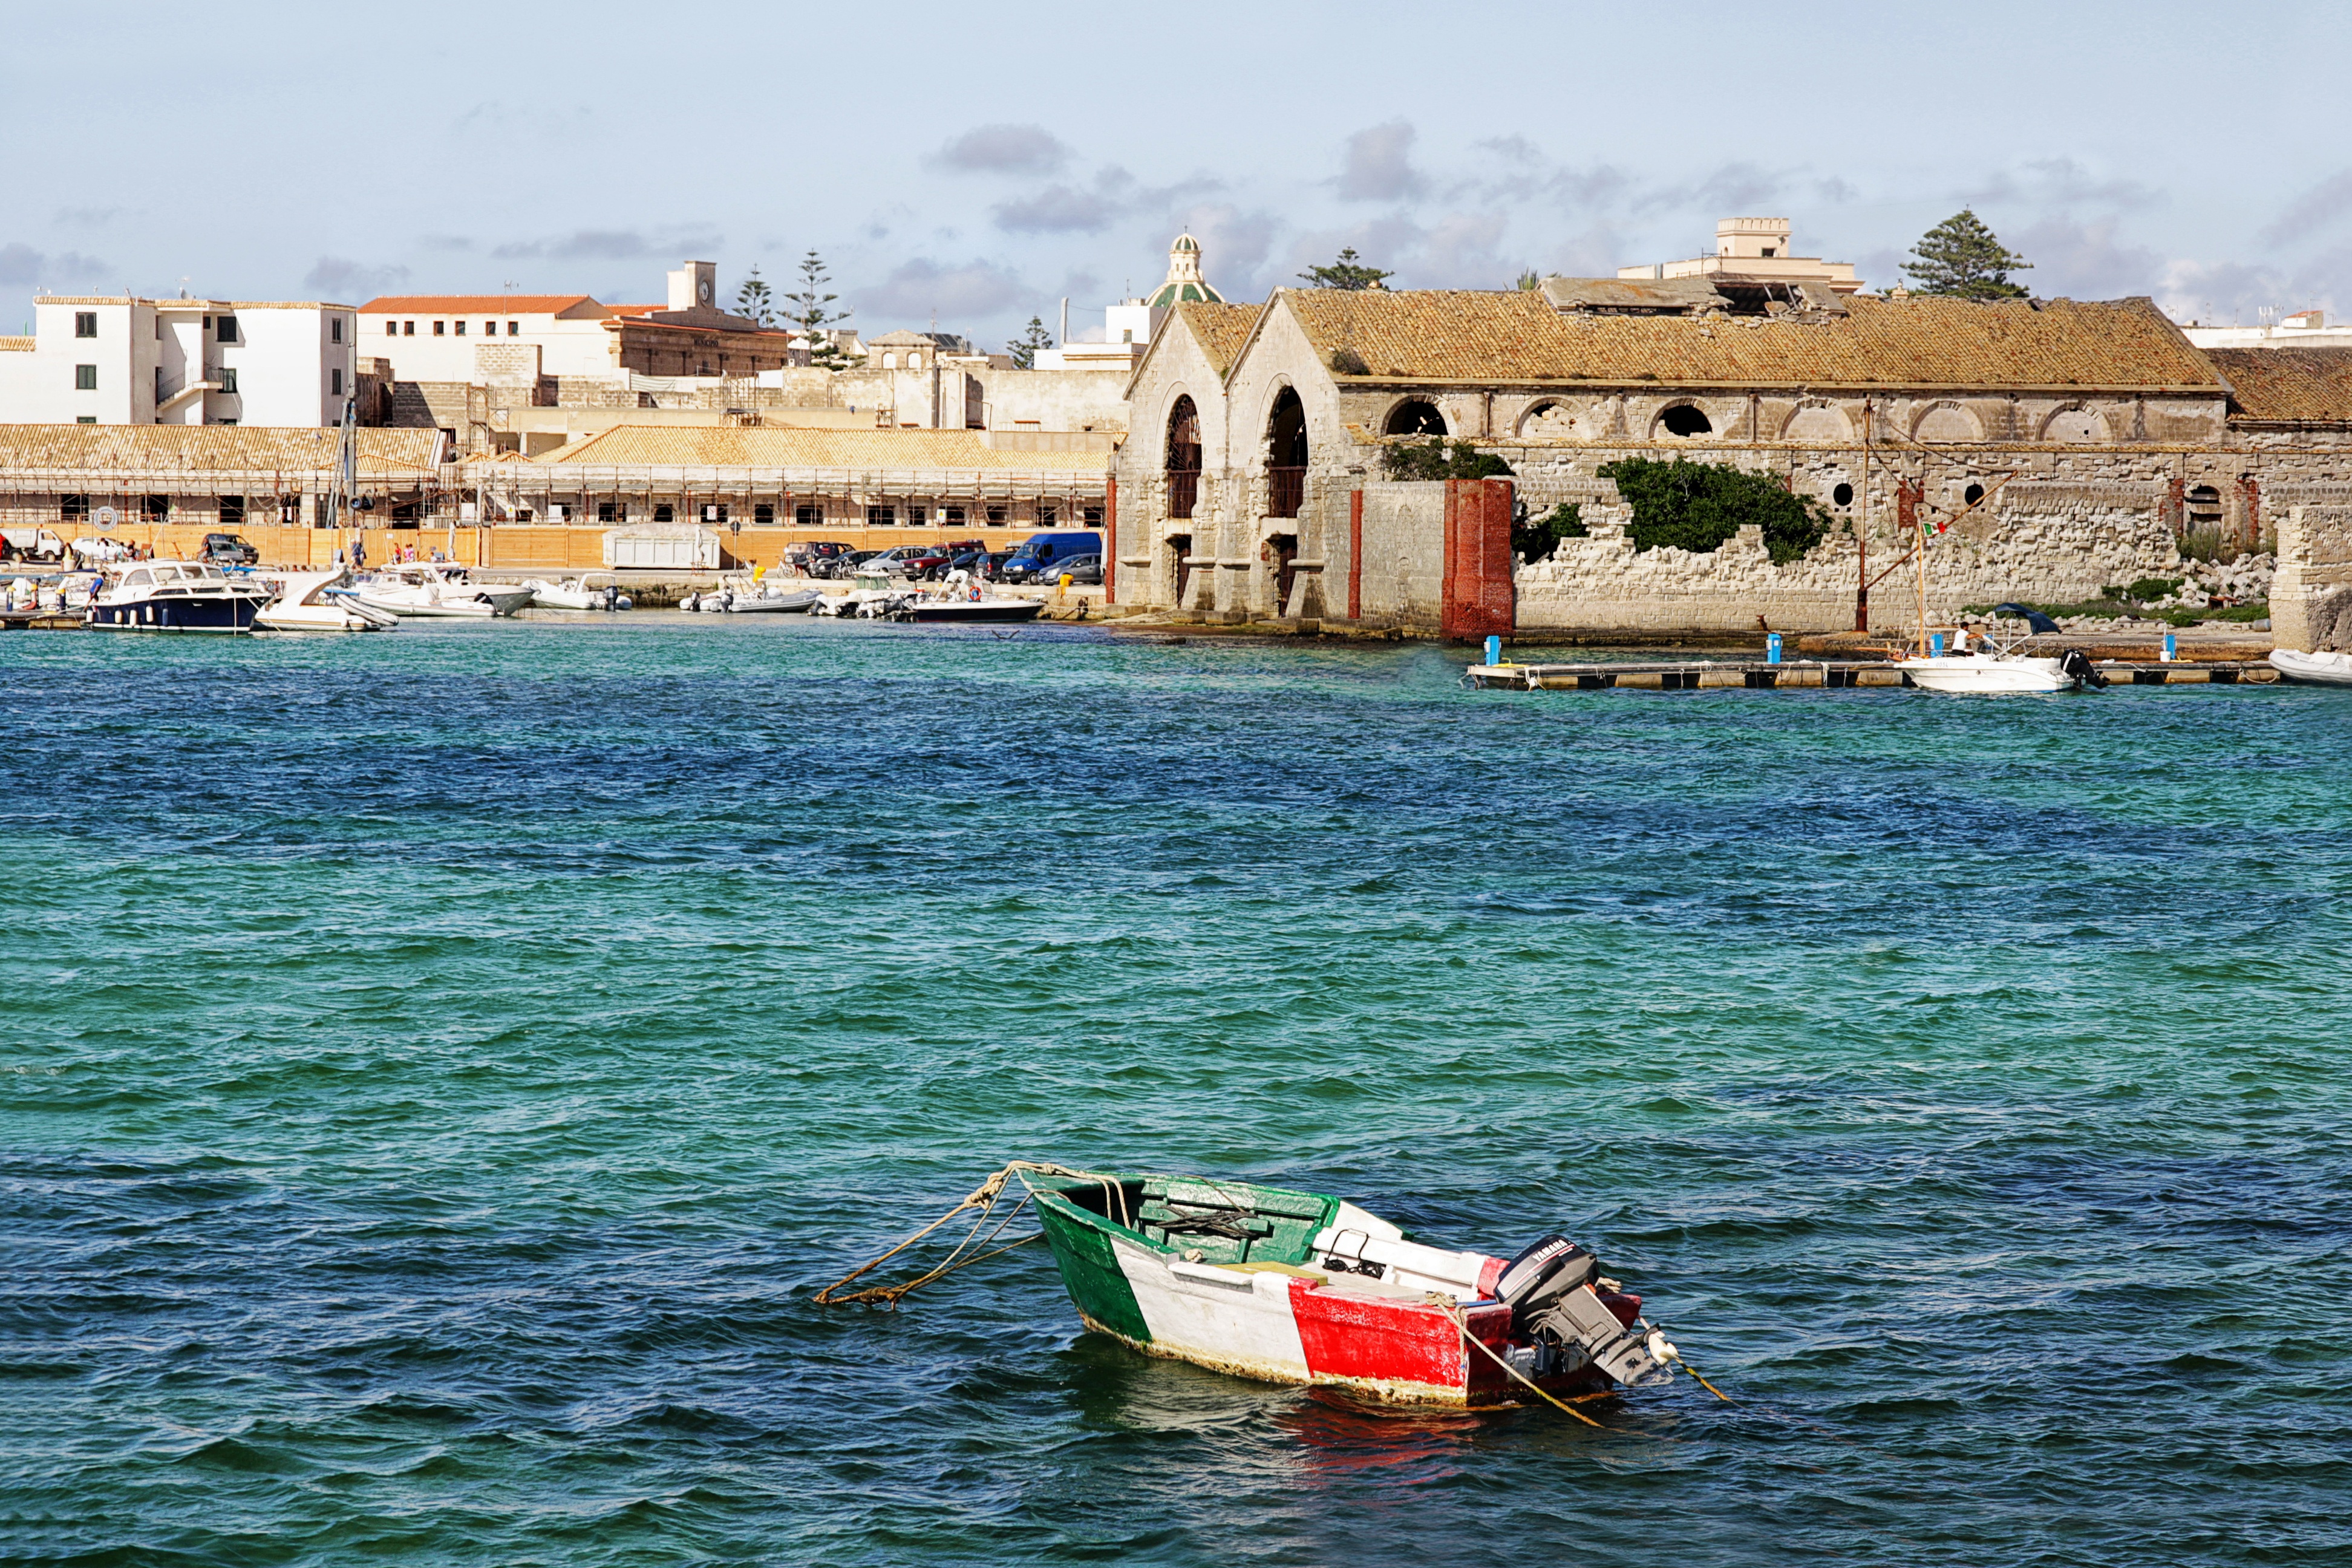
sea, coast, boat, summer, vacation, vehicle, bay, harbor, holidays, boating, watercraft, favignana